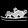
Label: Sandal